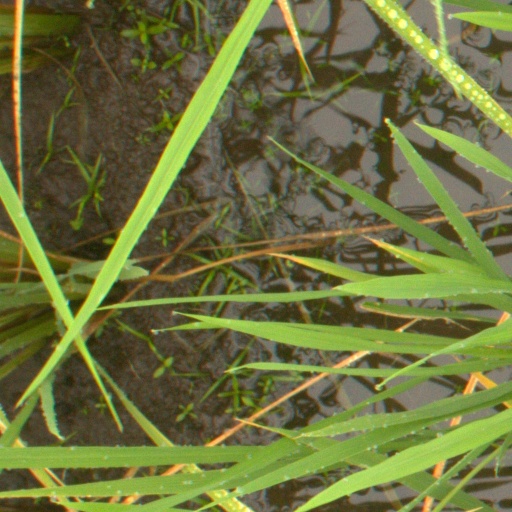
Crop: rice